Jacob Koons Farm

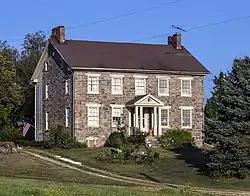

The Jacob Koons Farm is a historic farmstead at 1151 Otterdale Mill Road in rural Carroll County, Maryland, near Taneytown. The main farmhouse, a two-story rubble stone construction, was built in 1869. The property also includes several 19th century outbuildings, including a wood frame summer kitchen, a stone smokehouse, and a wooden barn.